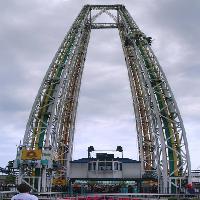
Weather: cloudy or overcast